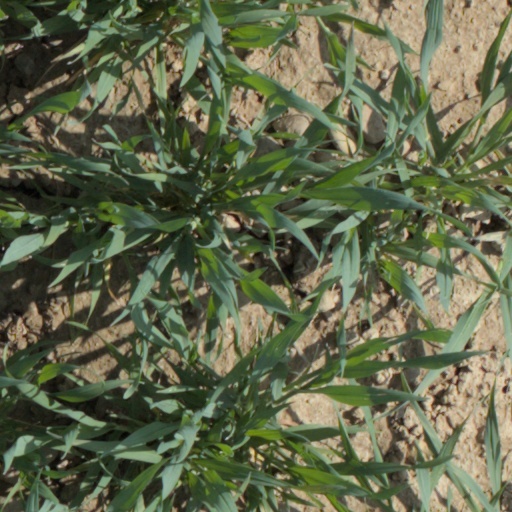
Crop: wheat